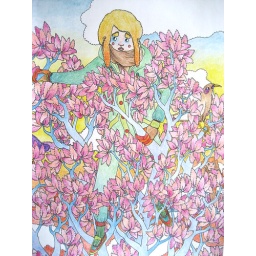
The boy in the tree part two